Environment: real
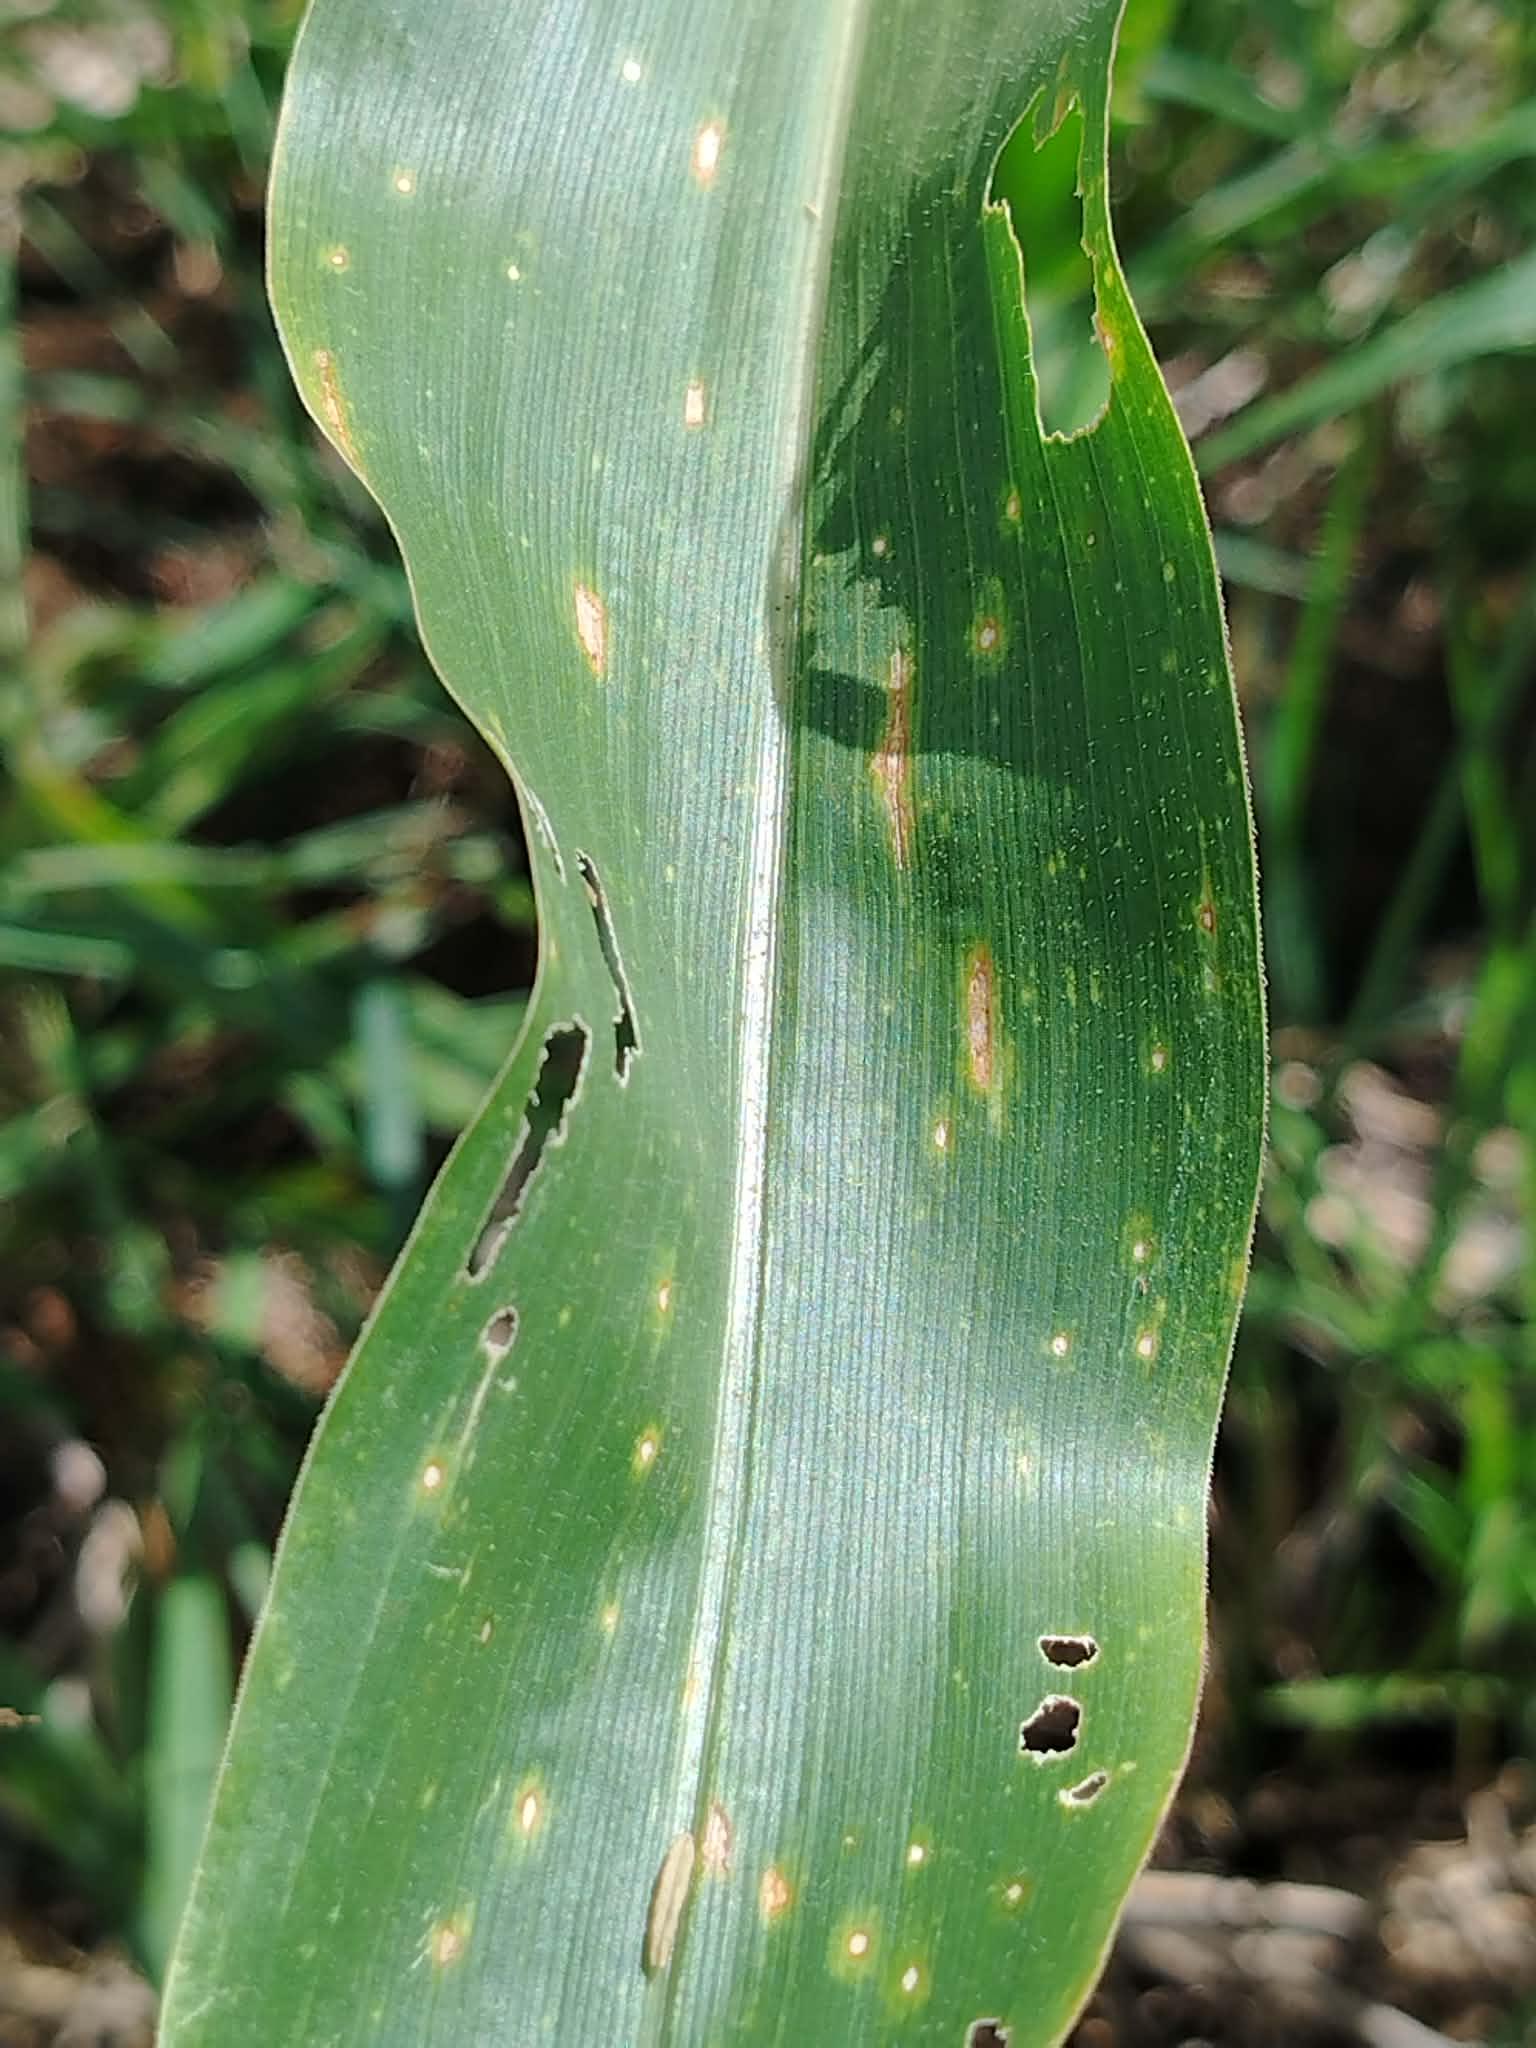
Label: gray_leaf_spot